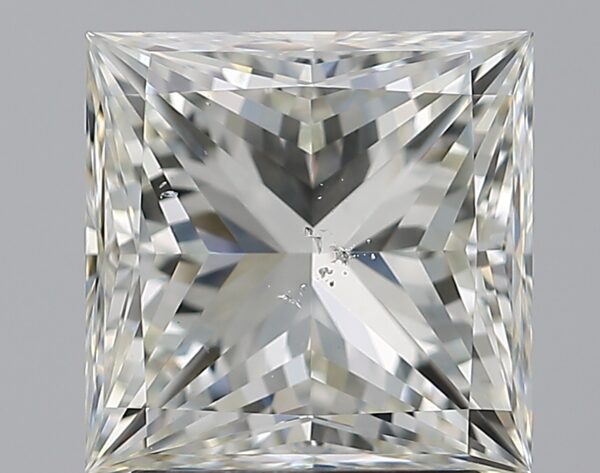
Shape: princess
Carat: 2.6
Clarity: SI1
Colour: J
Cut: EX
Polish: EX
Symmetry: EX
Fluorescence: F
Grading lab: GIA
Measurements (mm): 7.52 x 7.45 x 5.49